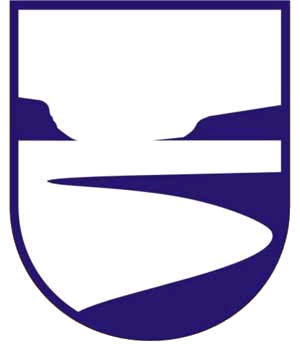
Tálknafjörður est une municipalité située sur la côte ouest de l'Islande.